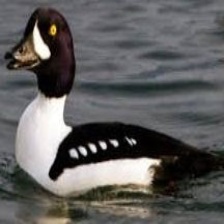
Species: BARROWS GOLDENEYE
Scientific name: BUCEPHALA ISLANDICA
ImageNet parent category: drake